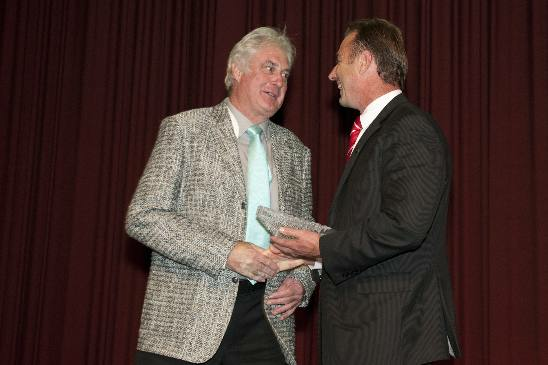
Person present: Yes